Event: Nepal Earthquake
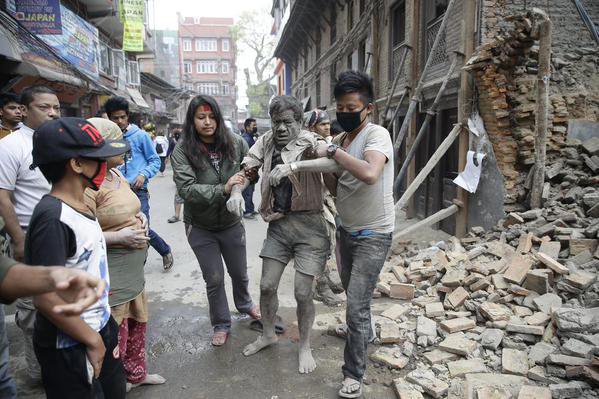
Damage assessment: damage